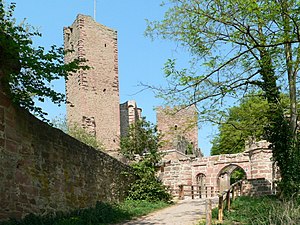
Stadtprozelten / Geografi
Ovenfor byen på Kühlberg ligger ruinen af Henneburg
Stadtprozelten er en by i Landkreis Miltenberg i Regierungsbezirk Unterfranken i den tyske delstat Bayern. Den er hjemsted for Verwaltungsgemeinschaft Stadtprozelten.